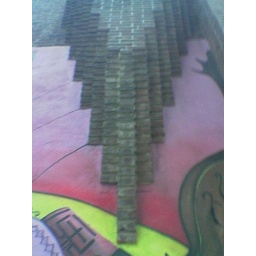
The base of a chimney structure on a wall off 15th St., in Philadelphia